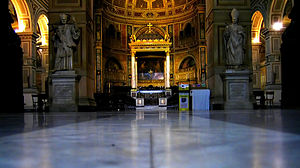
Pave Urban 3.
Interiør i Urban 3.s kirke San Lorenzo di Damaso i Rom.
Pave Urban 3. - født som Uberto Crivelli omkring 1120 i Cuggiono, død 20. oktober 1187 i Ferrara, var pave fra den 25. november 1185 under mottoet: Sus in cribro. Familienavnet Crivelli kommer af det italienske ord crivello; og familievåbenet viste en si og to grise.